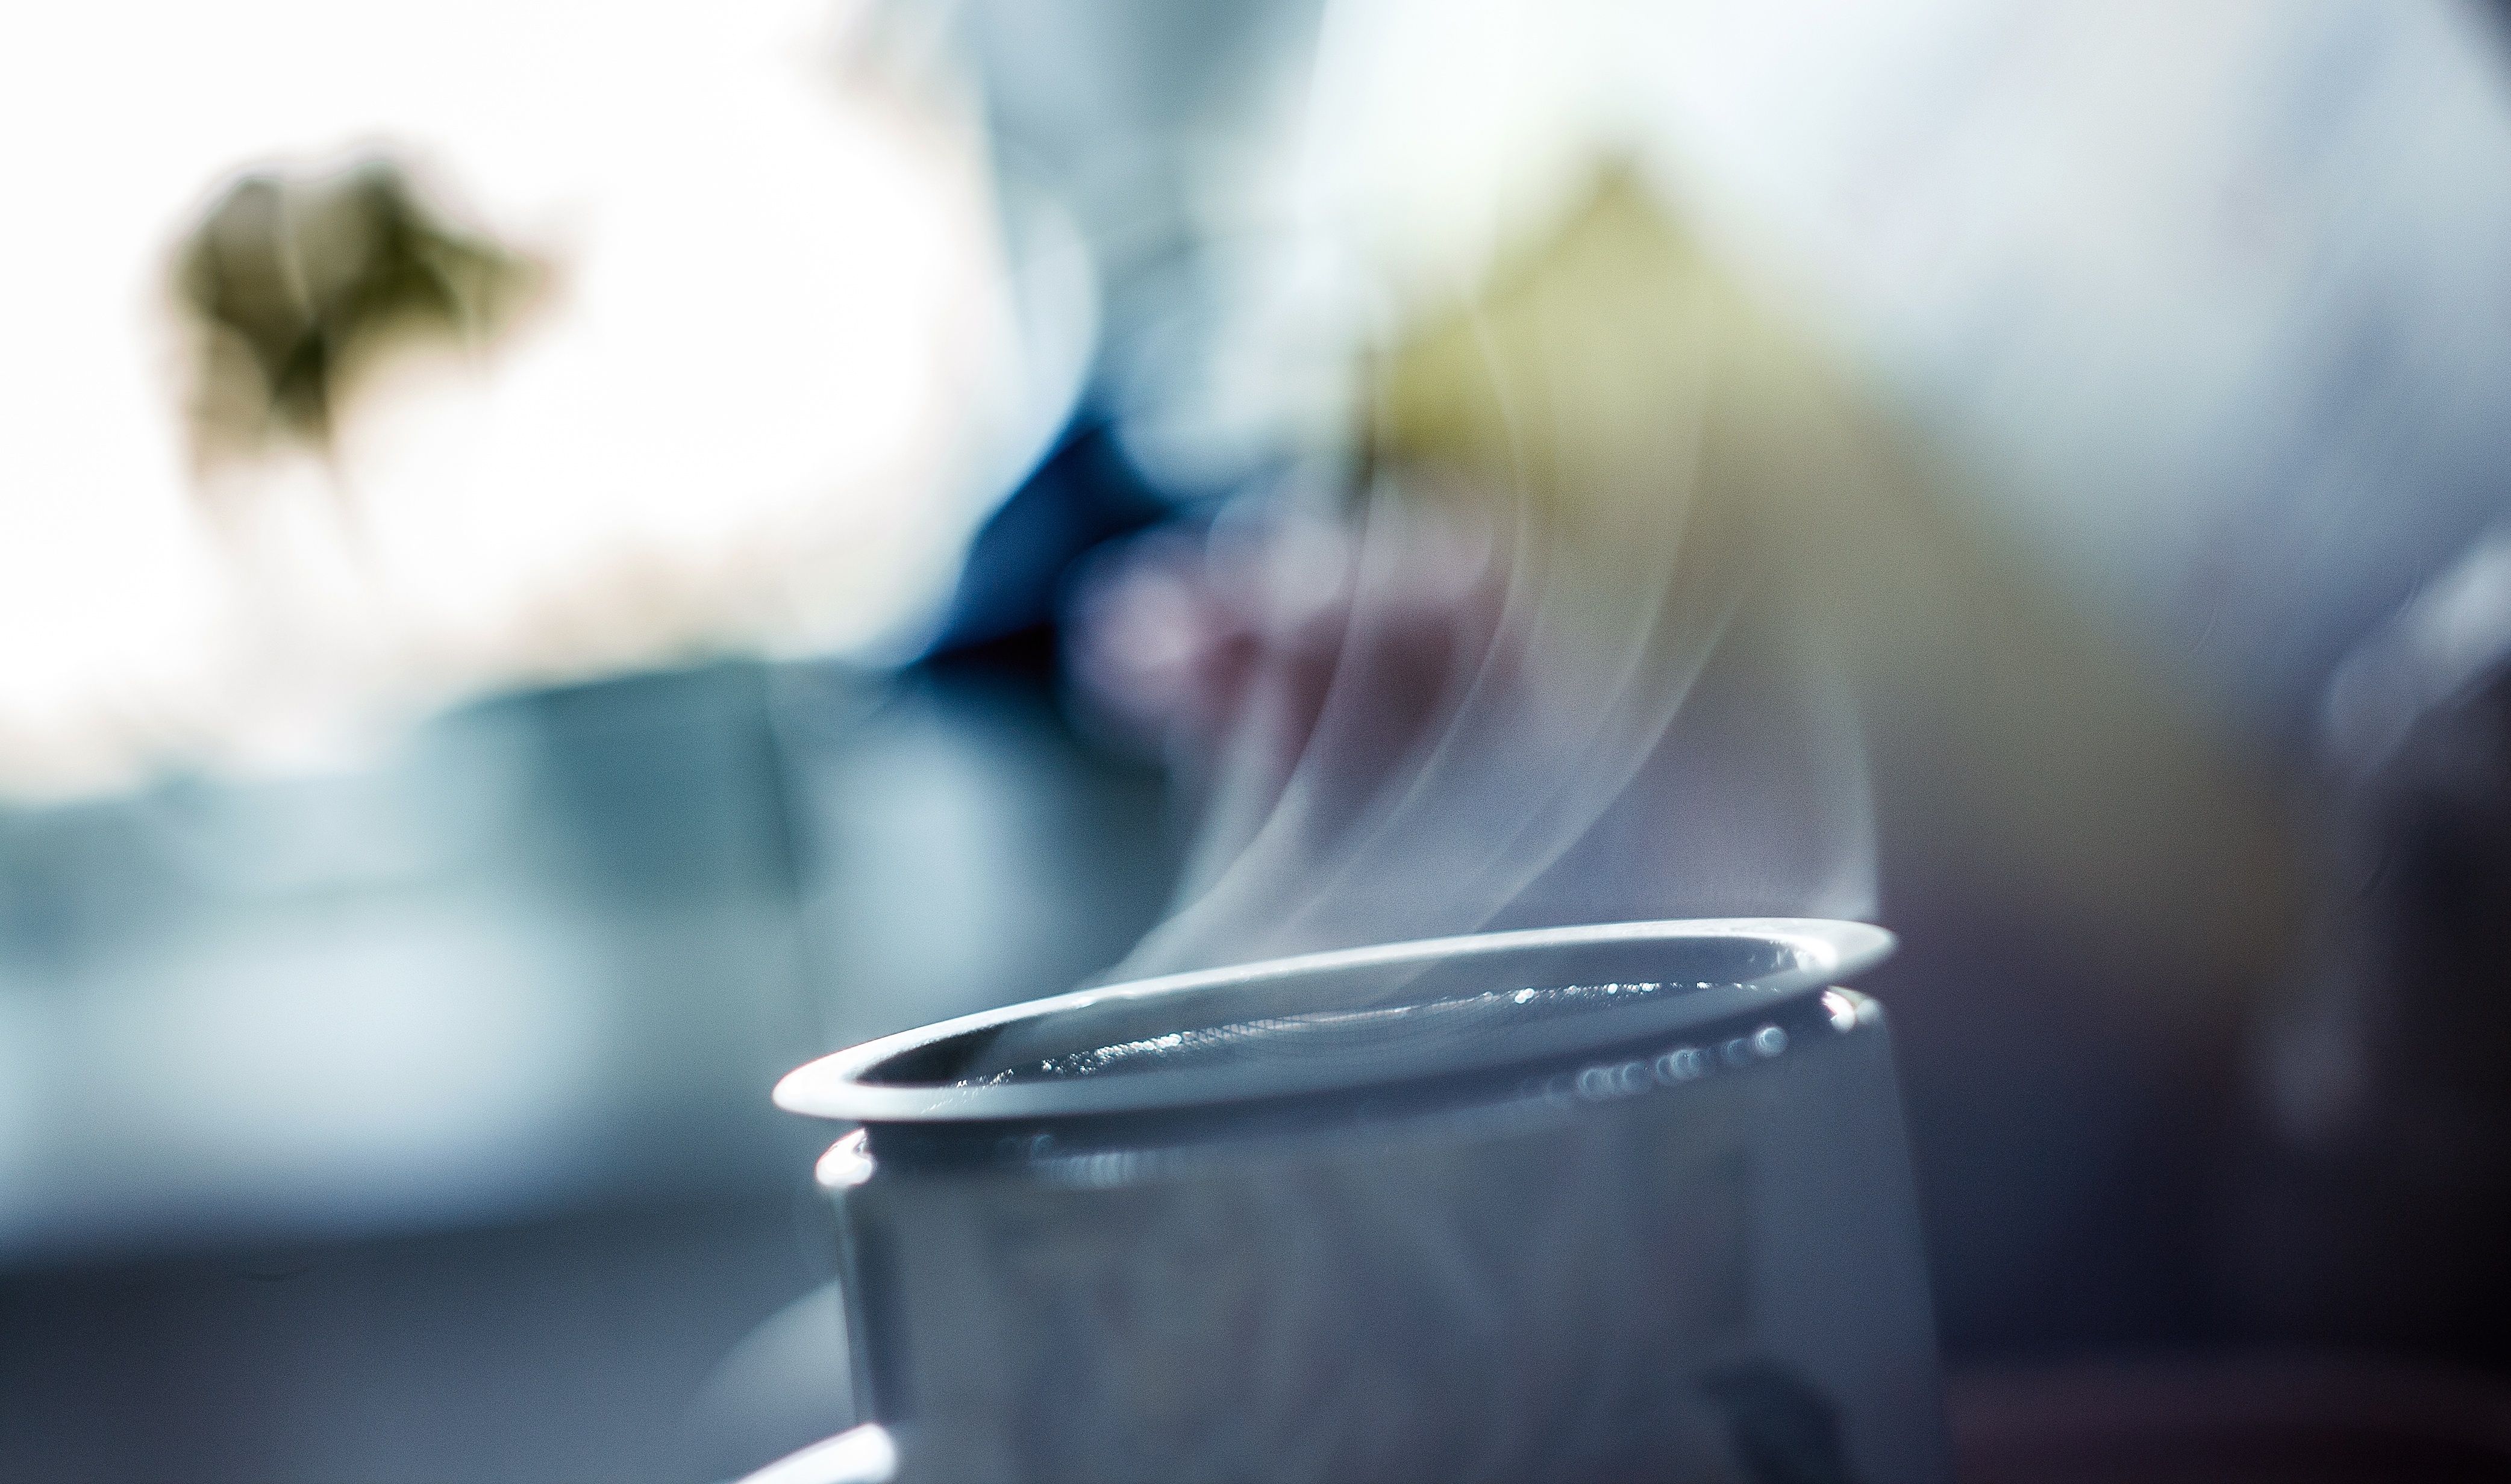
writing, hand, light, white, photography, vapor, steam, tea, color, blue, close up, macro photography, sense